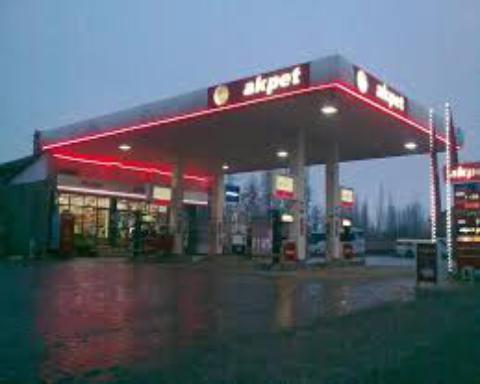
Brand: AKPET
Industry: Others